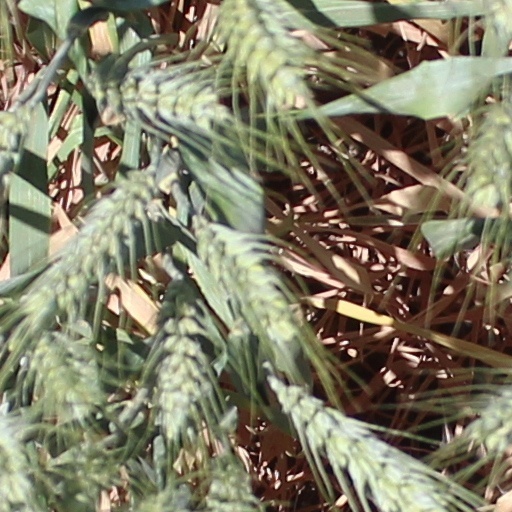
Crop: wheat